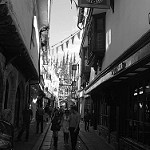
Label: B & W